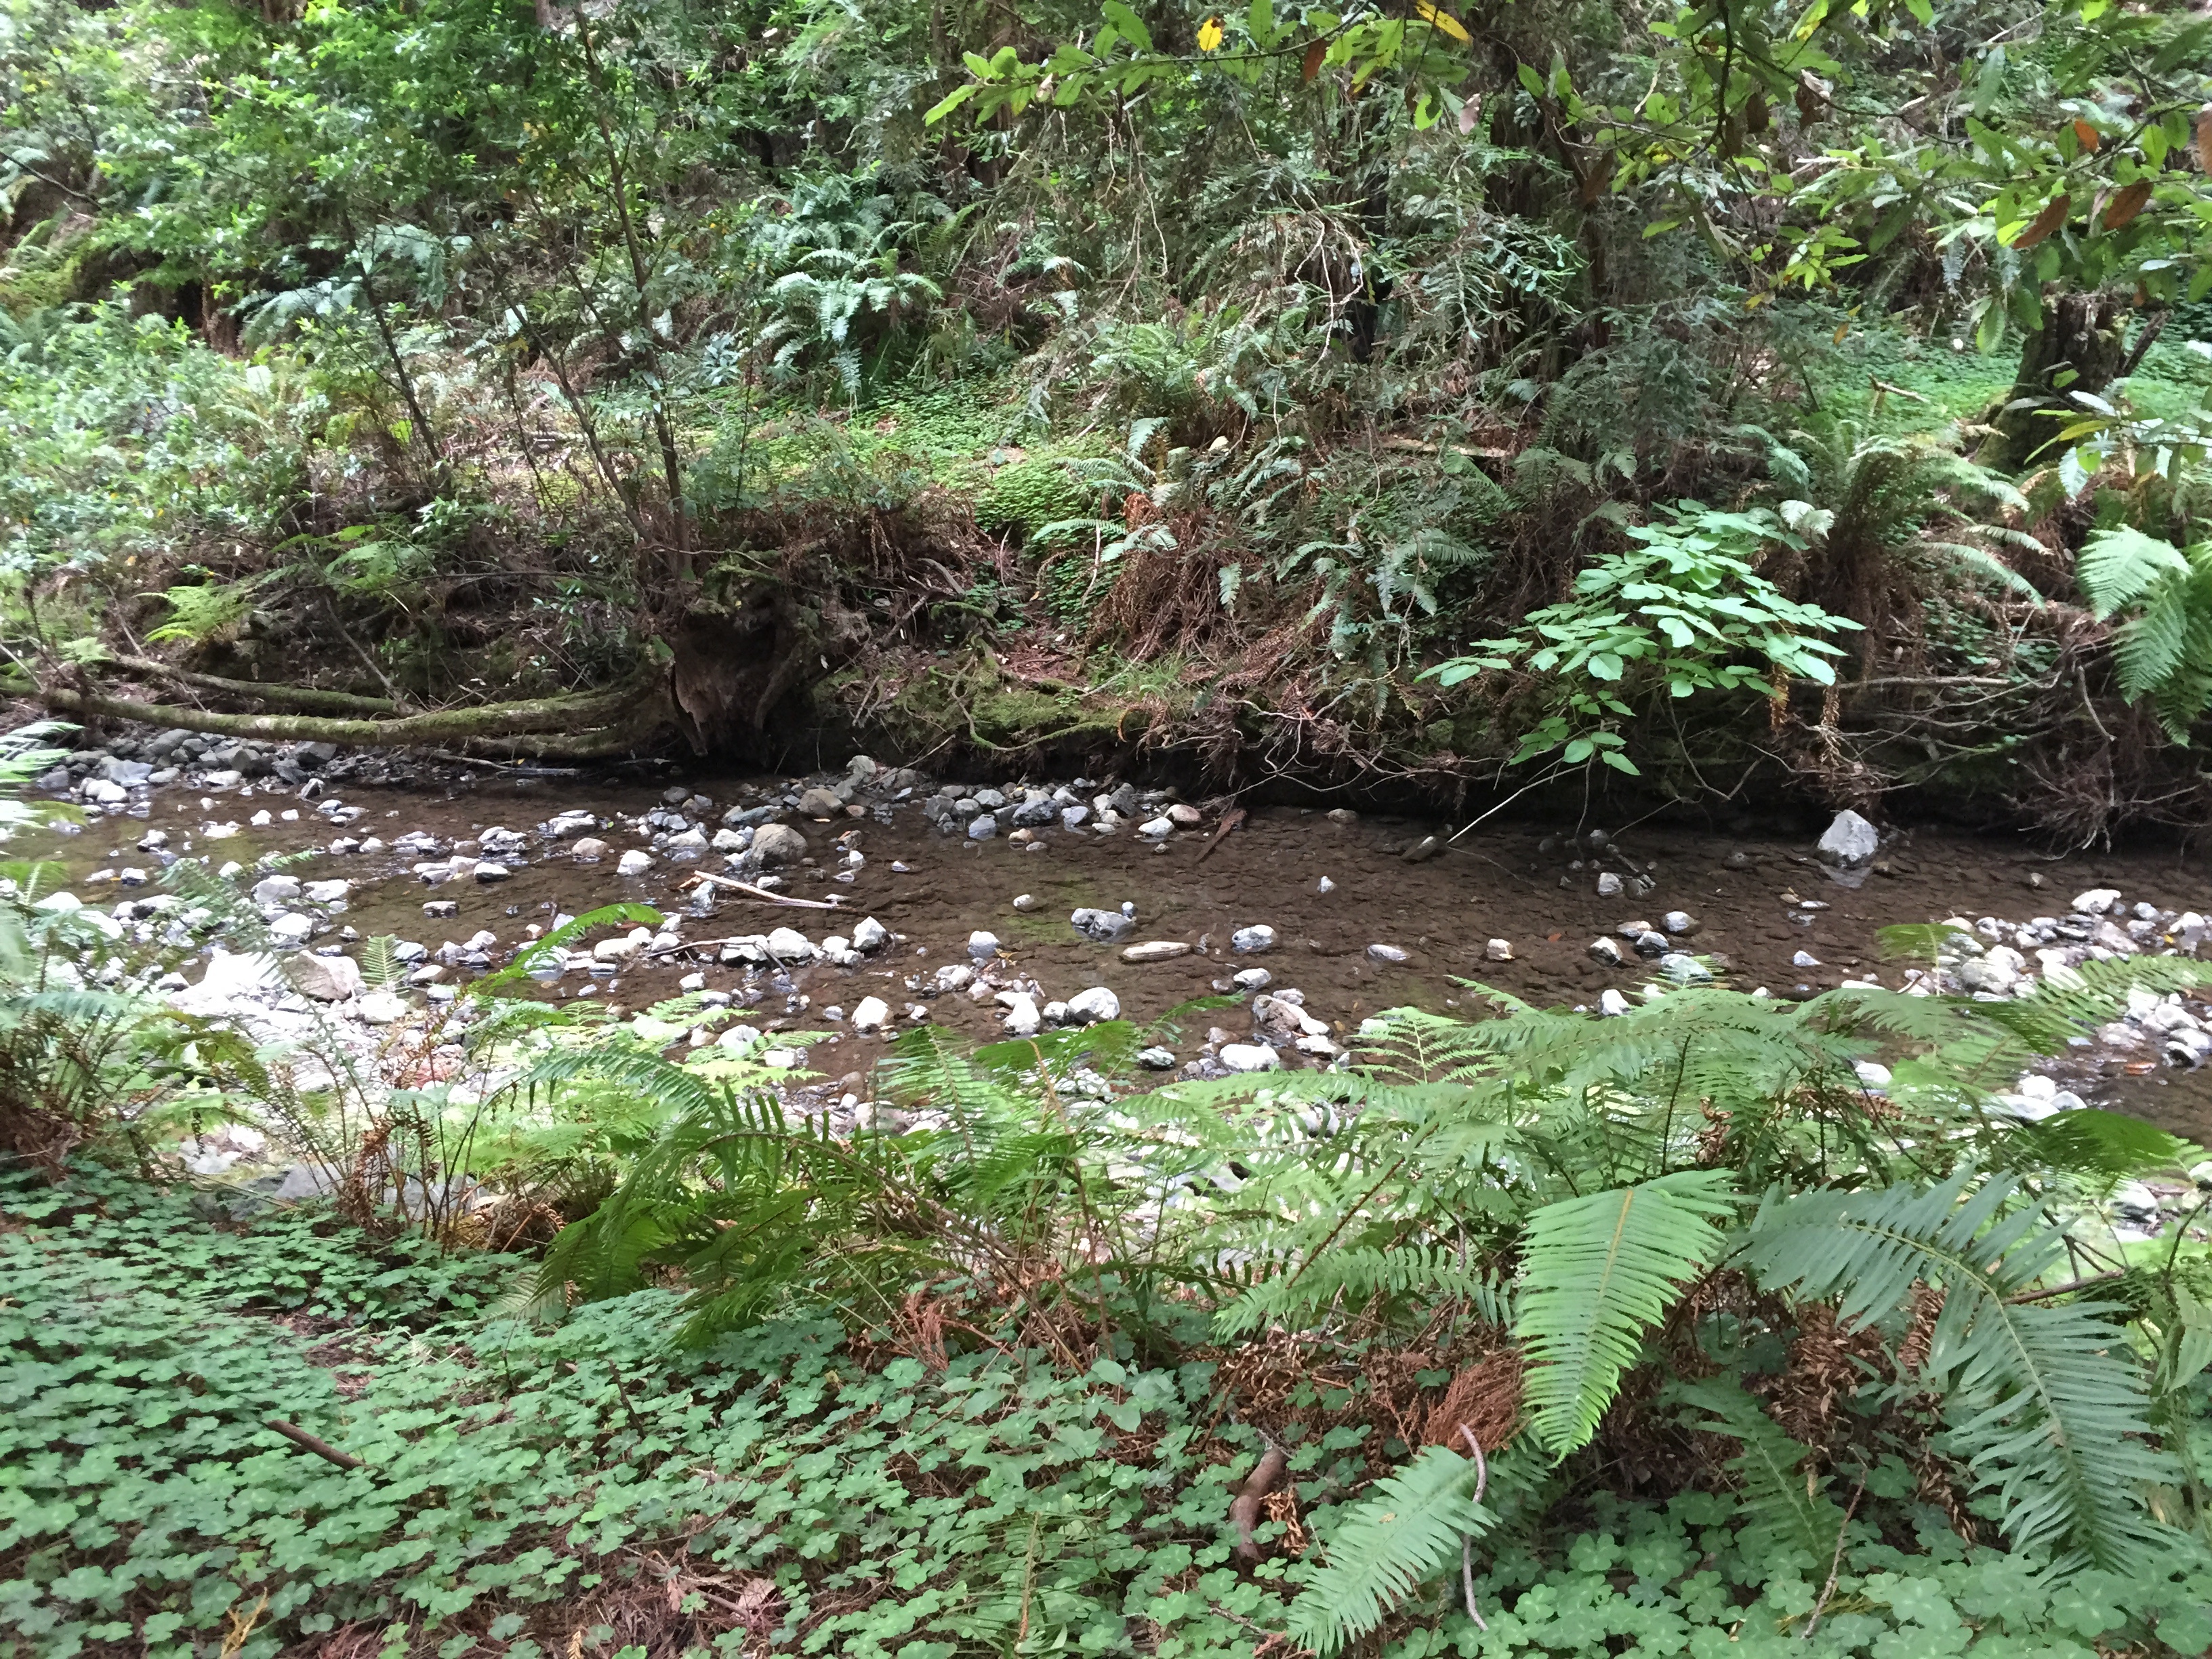
forest, swamp, flower, river, pond, wildlife, stream, jungle, botany, reptile, garden, fauna, vegetation, rainforest, wetland, woodland, habitat, ecosystem, watercourse, fish pond, natural environment